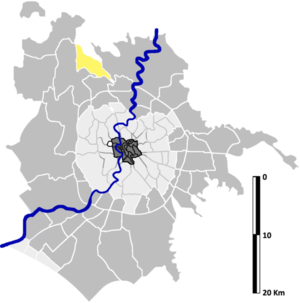
Isola Farnese est une zona di Roma située au nord de Rome dans l'Agro Romano en Italie. Elle est désignée dans la nomenclature administrative par Z.LV et fait partie du Municipio XX. Sa population est de 3 862 habitants répartis sur une superficie de 14,03 km².